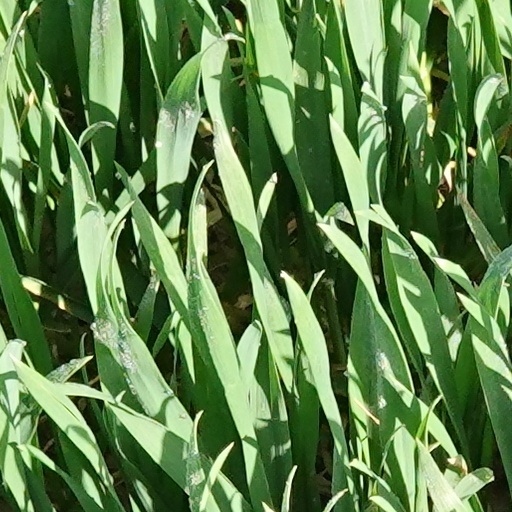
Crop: wheat